Question: Please indicate a possible affordance area of the frisbee that can be used for catching
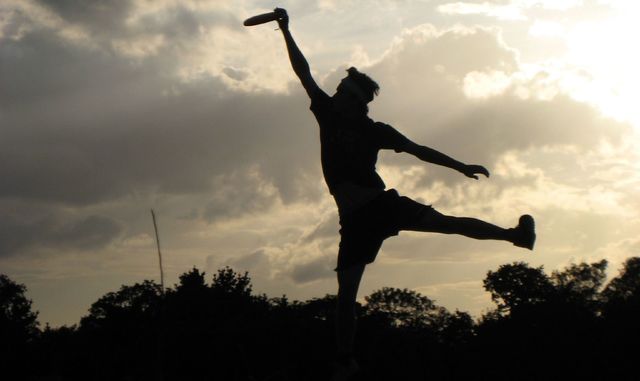
Answer: [245.5, 3.5, 294.5, 30.5]